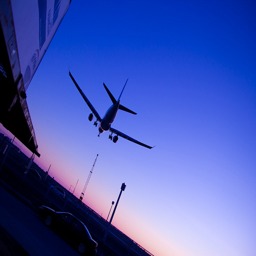
A very big commercial plane flying low in the sky.
An airplane is flying low over a runway.
Artistic view of airliner flying "into the sunset".
There is an air plane that is about to land
A jet flies low through the colorful sky